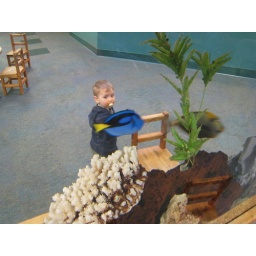
16:40 Hours - we discover that the fish in the doctor's office can fly